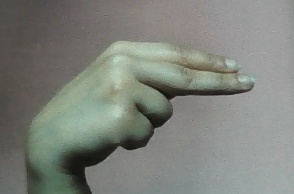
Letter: ain